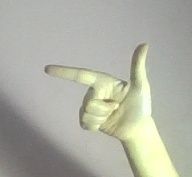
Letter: yaa